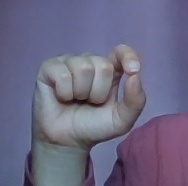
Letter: fa